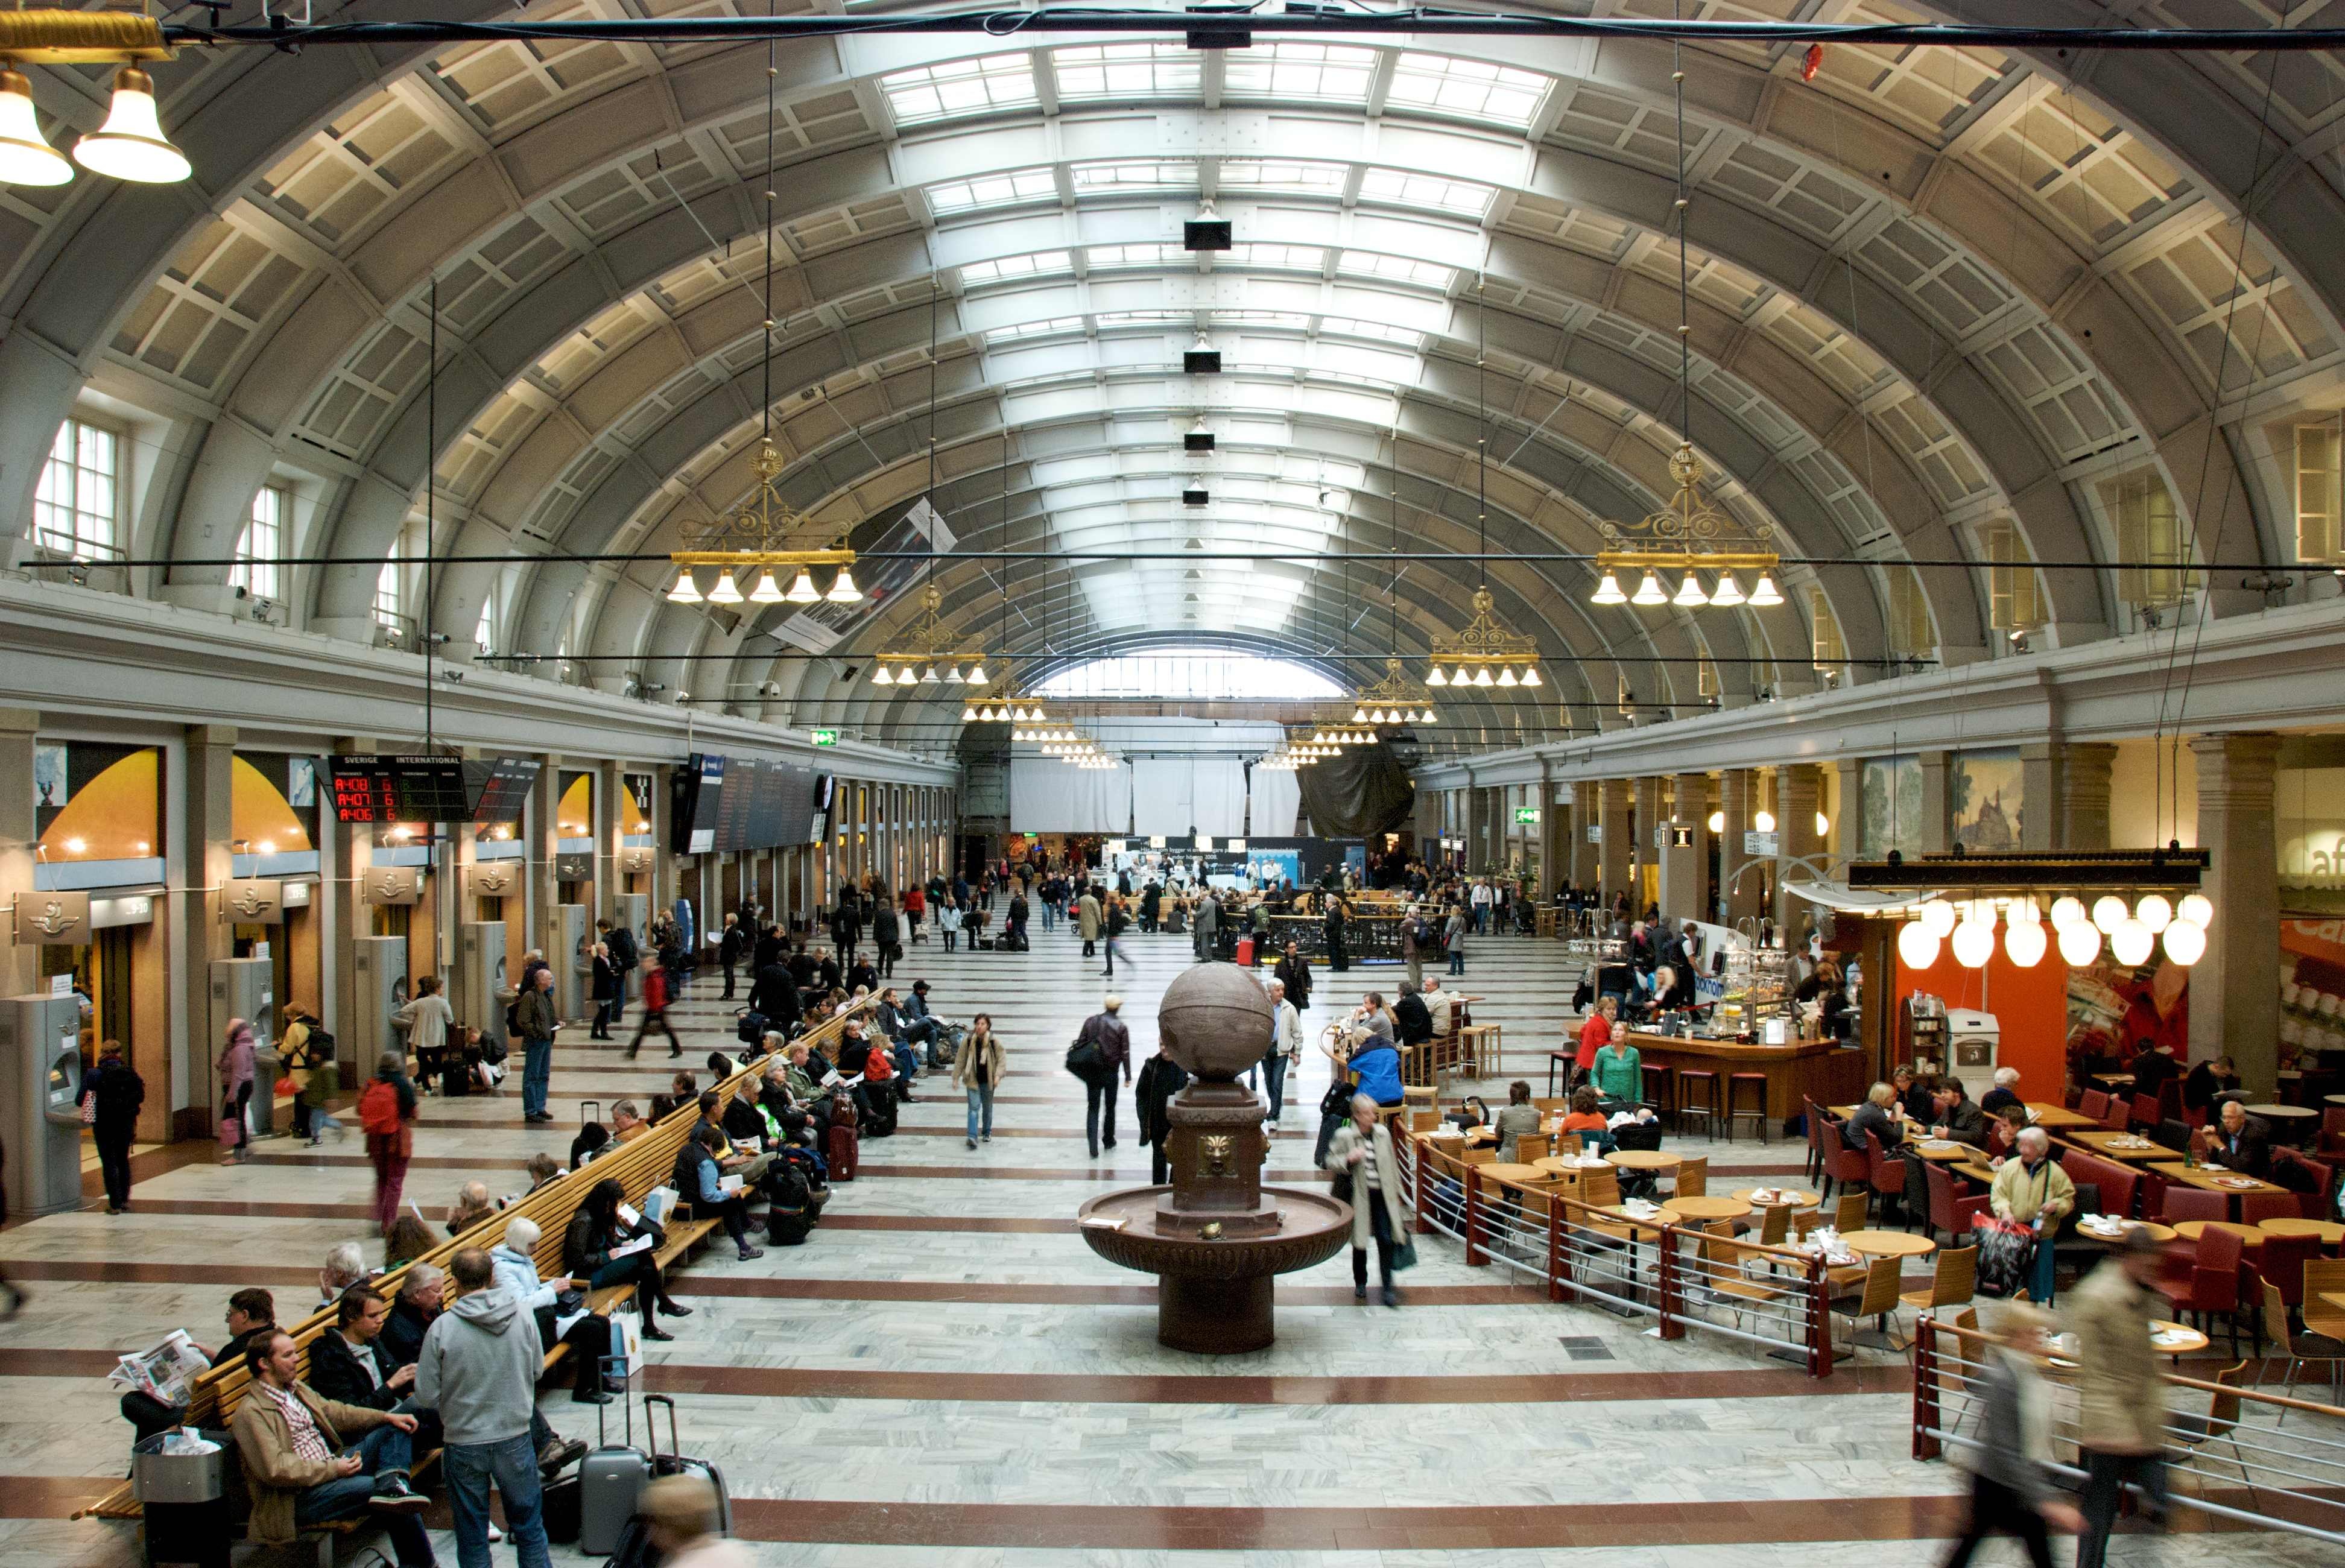
building, metro, plaza, station, train station, bazaar, market, public transport, airport terminal, metro station, infrastructure, arcade, retail, shopping mall